San Alfonso del Mar

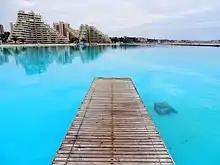
The swimming pool at San Alfonso del Mar from ground level

San Alfonso del Mar, sometimes spelled "San Alphonso del Mar", is a private resort in Algarrobo, Chile, about west of Santiago.